Marc Klasfeld

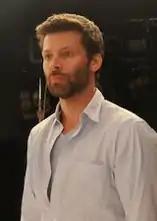

Marc Klasfeld is an American music video director. He has directed over two hundred music videos for artists such as Slipknot, Sum 41, Katy Perry, Jay-Z, Red Hot Chili Peppers, Britney Spears, Kid Rock, Michael Bublé, Nelly, Foo Fighters, Kelly Clarkson, Charli XCX, Little Mix, Nick Jonas, Twenty One Pilots, Avril Lavigne, Aerosmith, Charlie Puth and many others with multiple award wins and nominations.